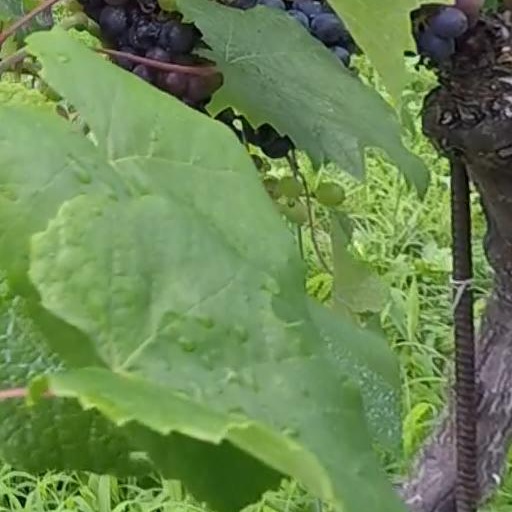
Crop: grape